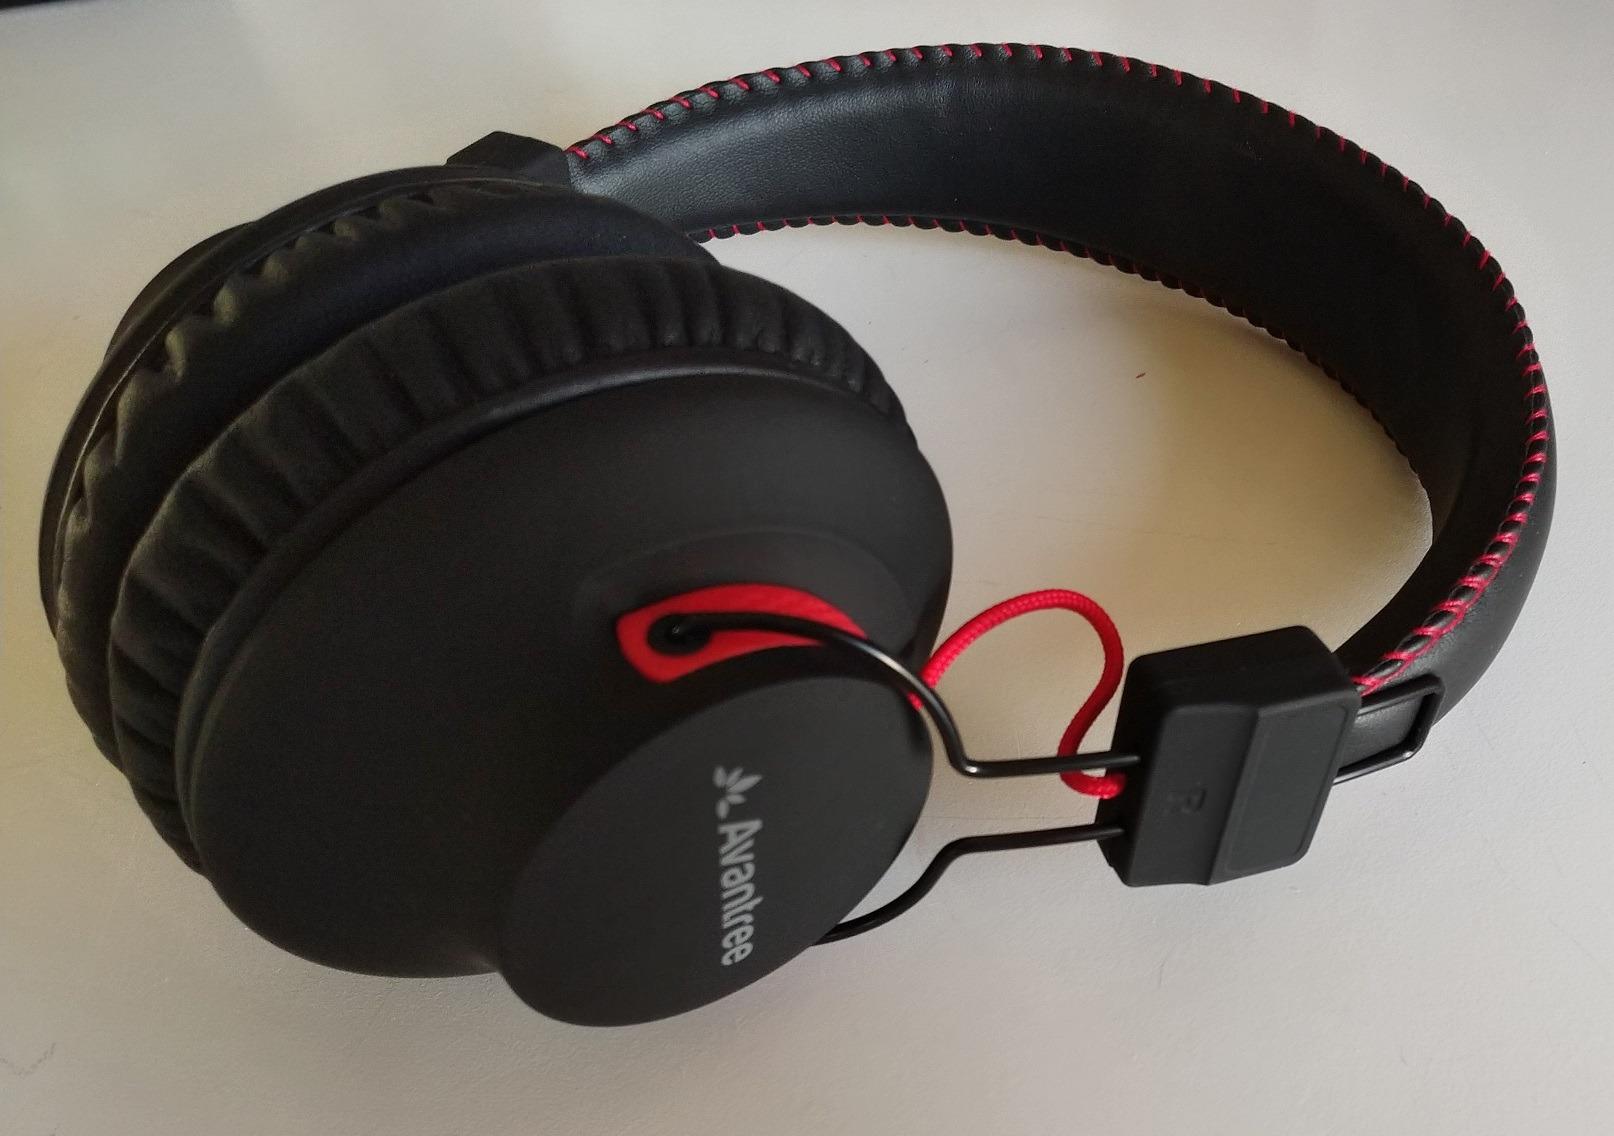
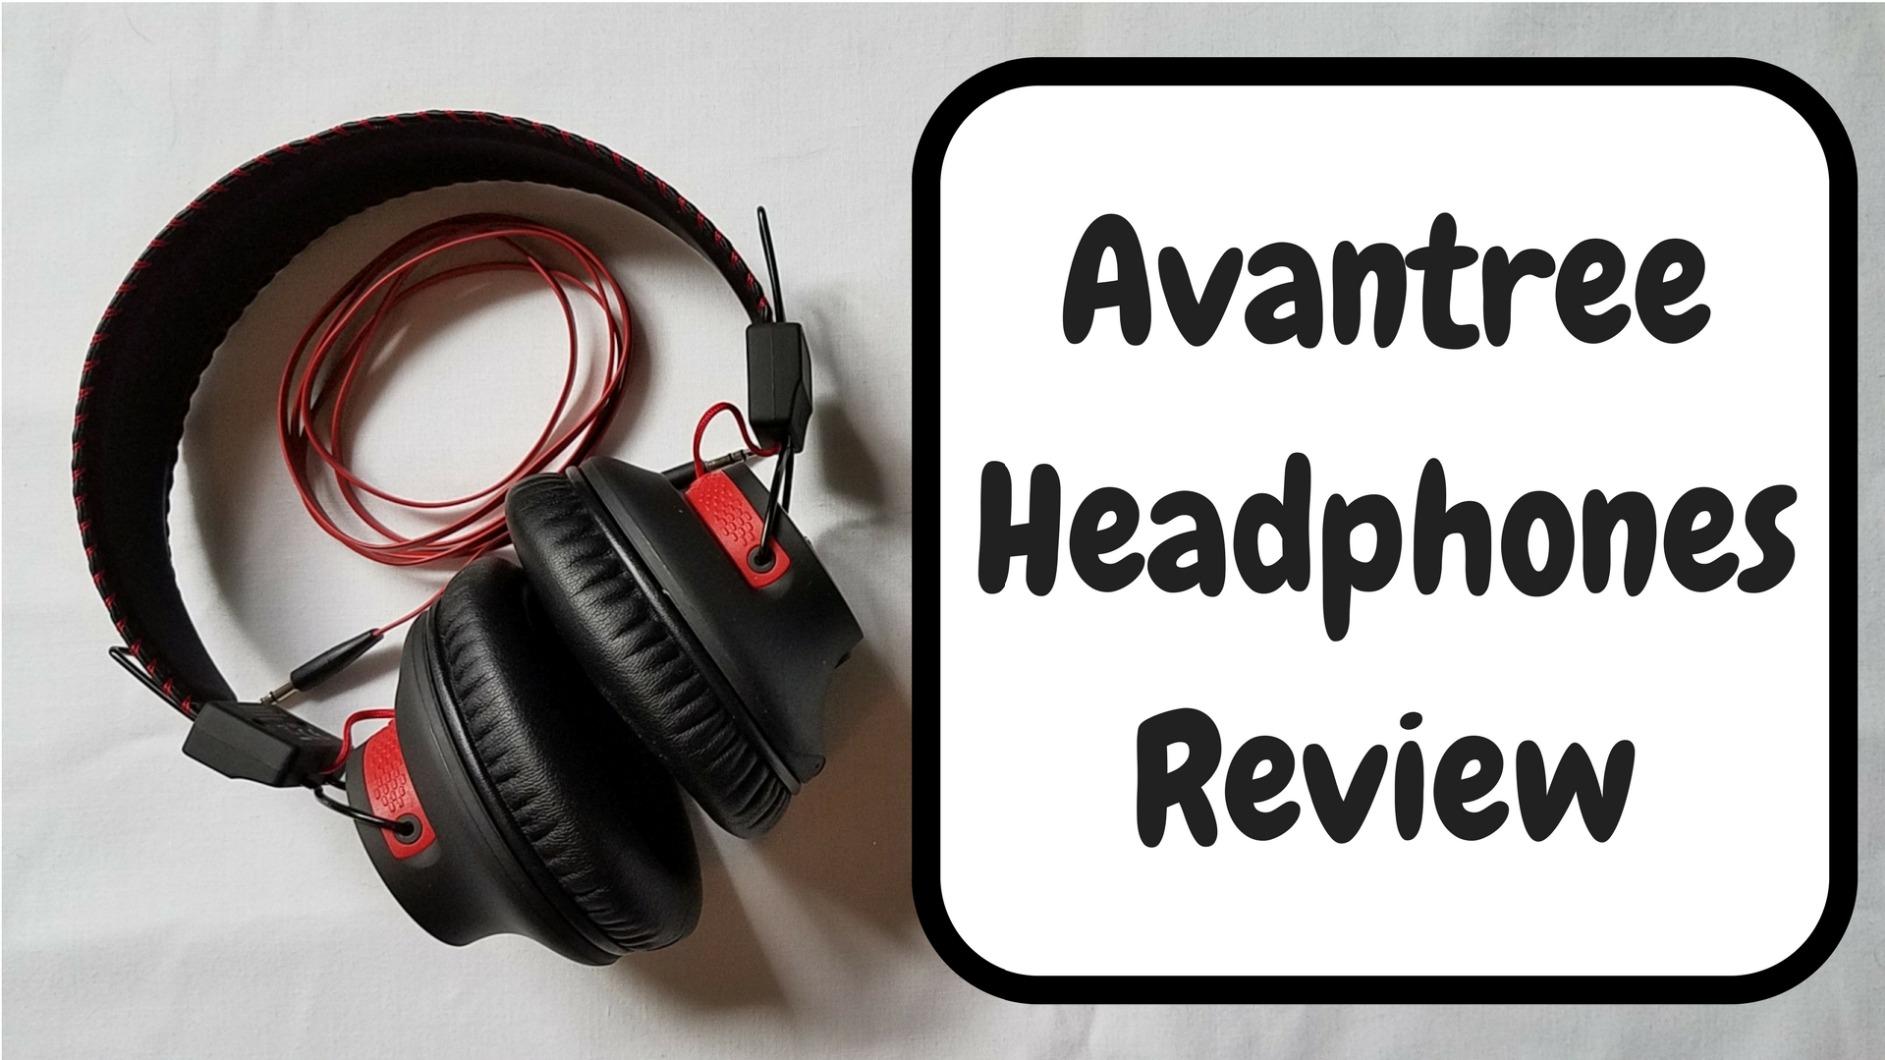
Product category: headphones
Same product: yes